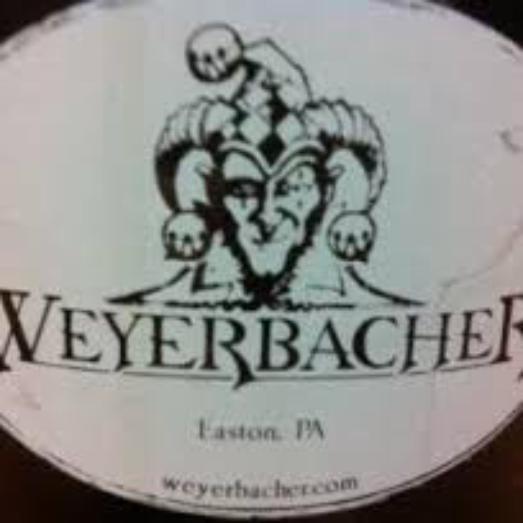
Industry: Necessities